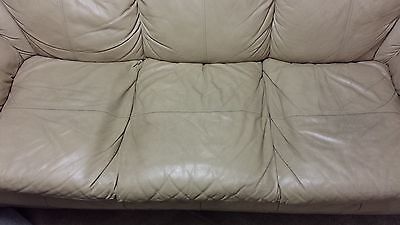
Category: sofa